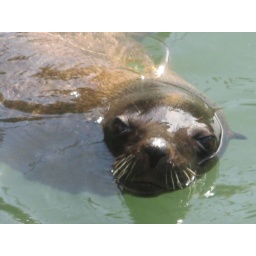
This guy was swimming near the fishing boats at the wharf, begging for fish scraps from people filleting their catch.